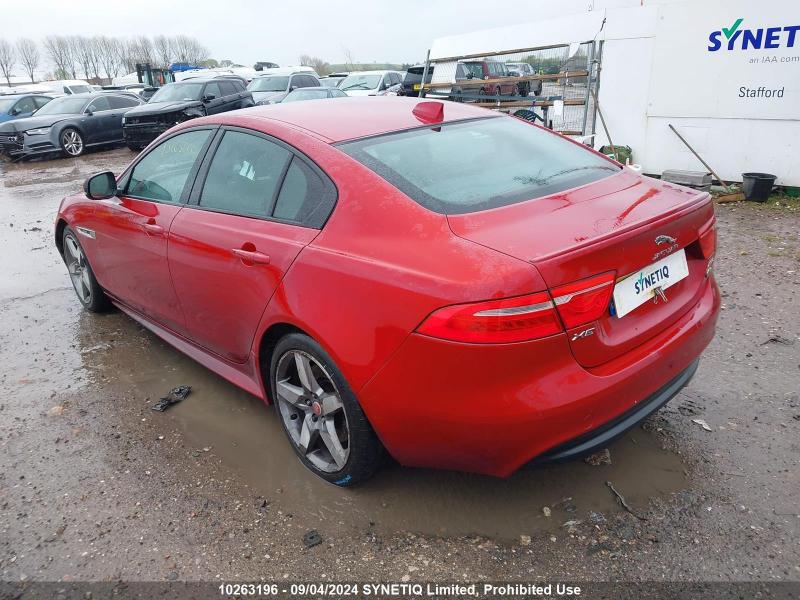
Aucun dommage détecté.
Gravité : aucun